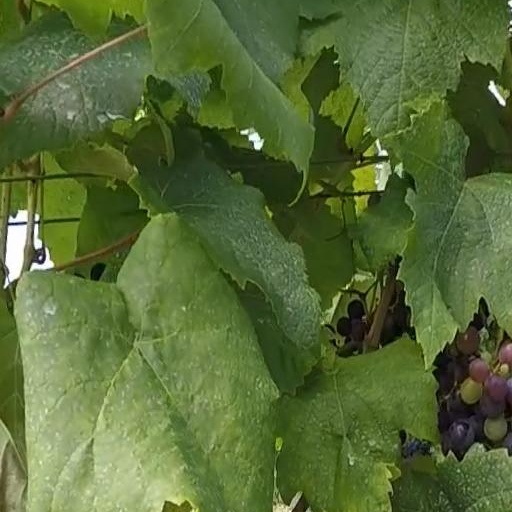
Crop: grape